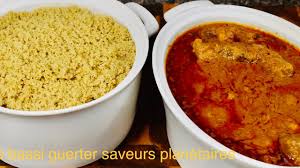
Ay nit ñu bari lañ. Ñoo ngi taxaw sol seeni tiset bu bëlë ak tubéy bu ñuul, ak seeni dàll yu ñuul. Dañoo taxaw.